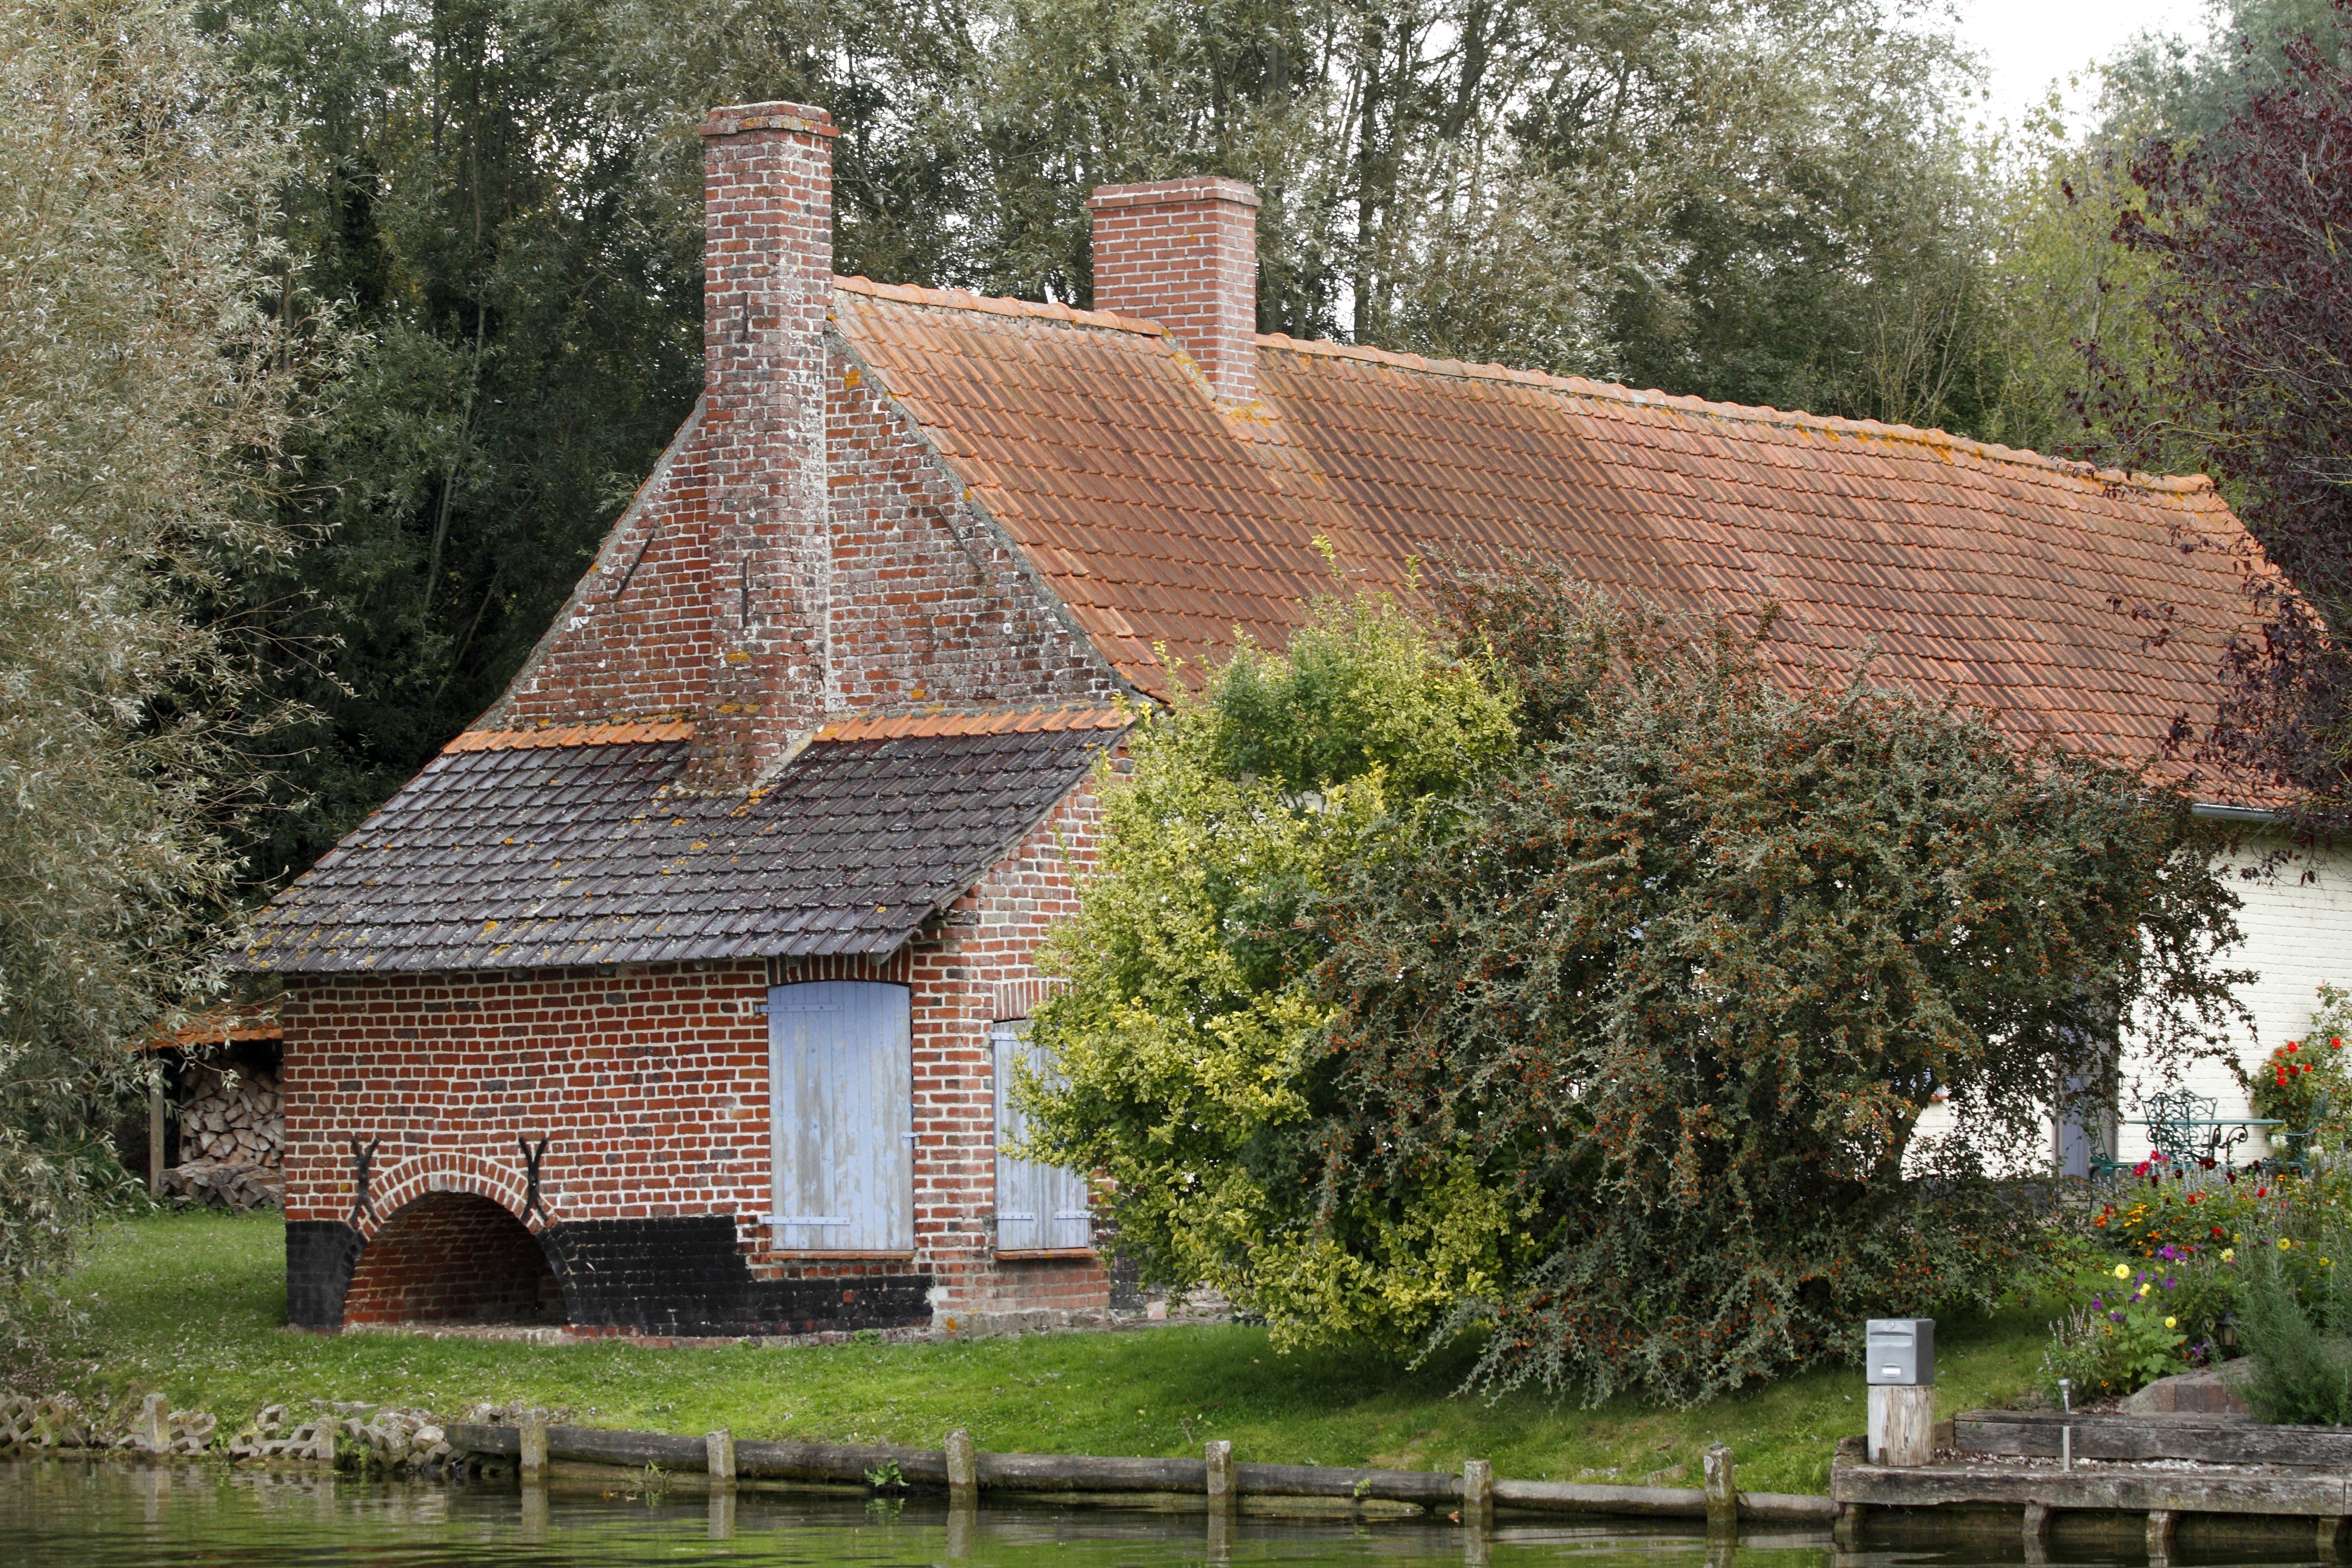
tree, farm, house, roof, building, home, village, cottage, thatch, property, chapel, garden, place of worship, farmhouse, estate, thatching, rural area, old village, rustic france